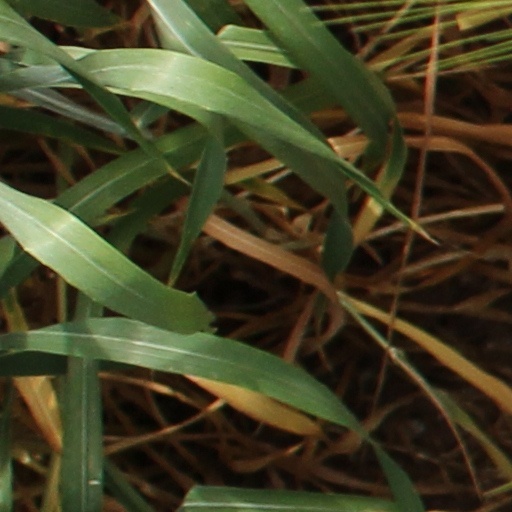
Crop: wheat